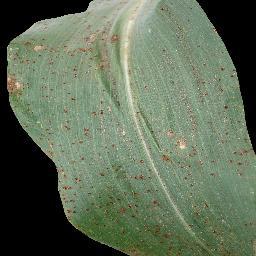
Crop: corn
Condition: (maize)_common_rust